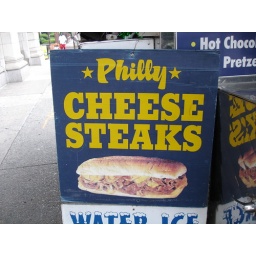
cheese steak sign on food truck in Philadelphia